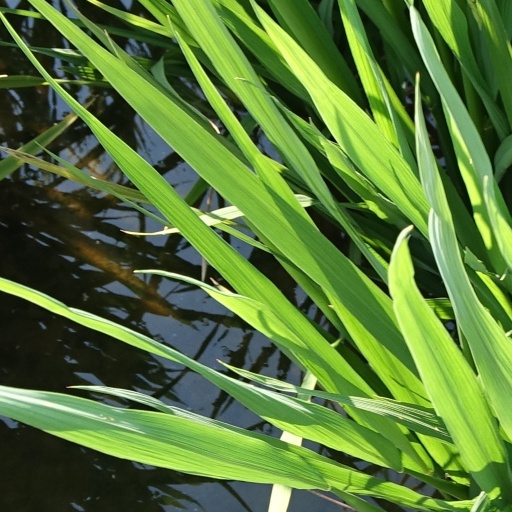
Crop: rice